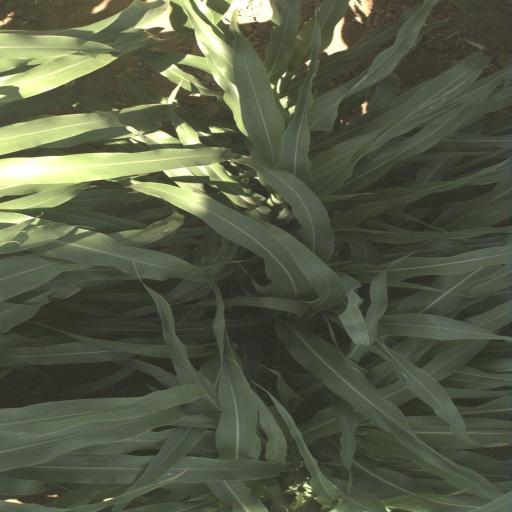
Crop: sorghum